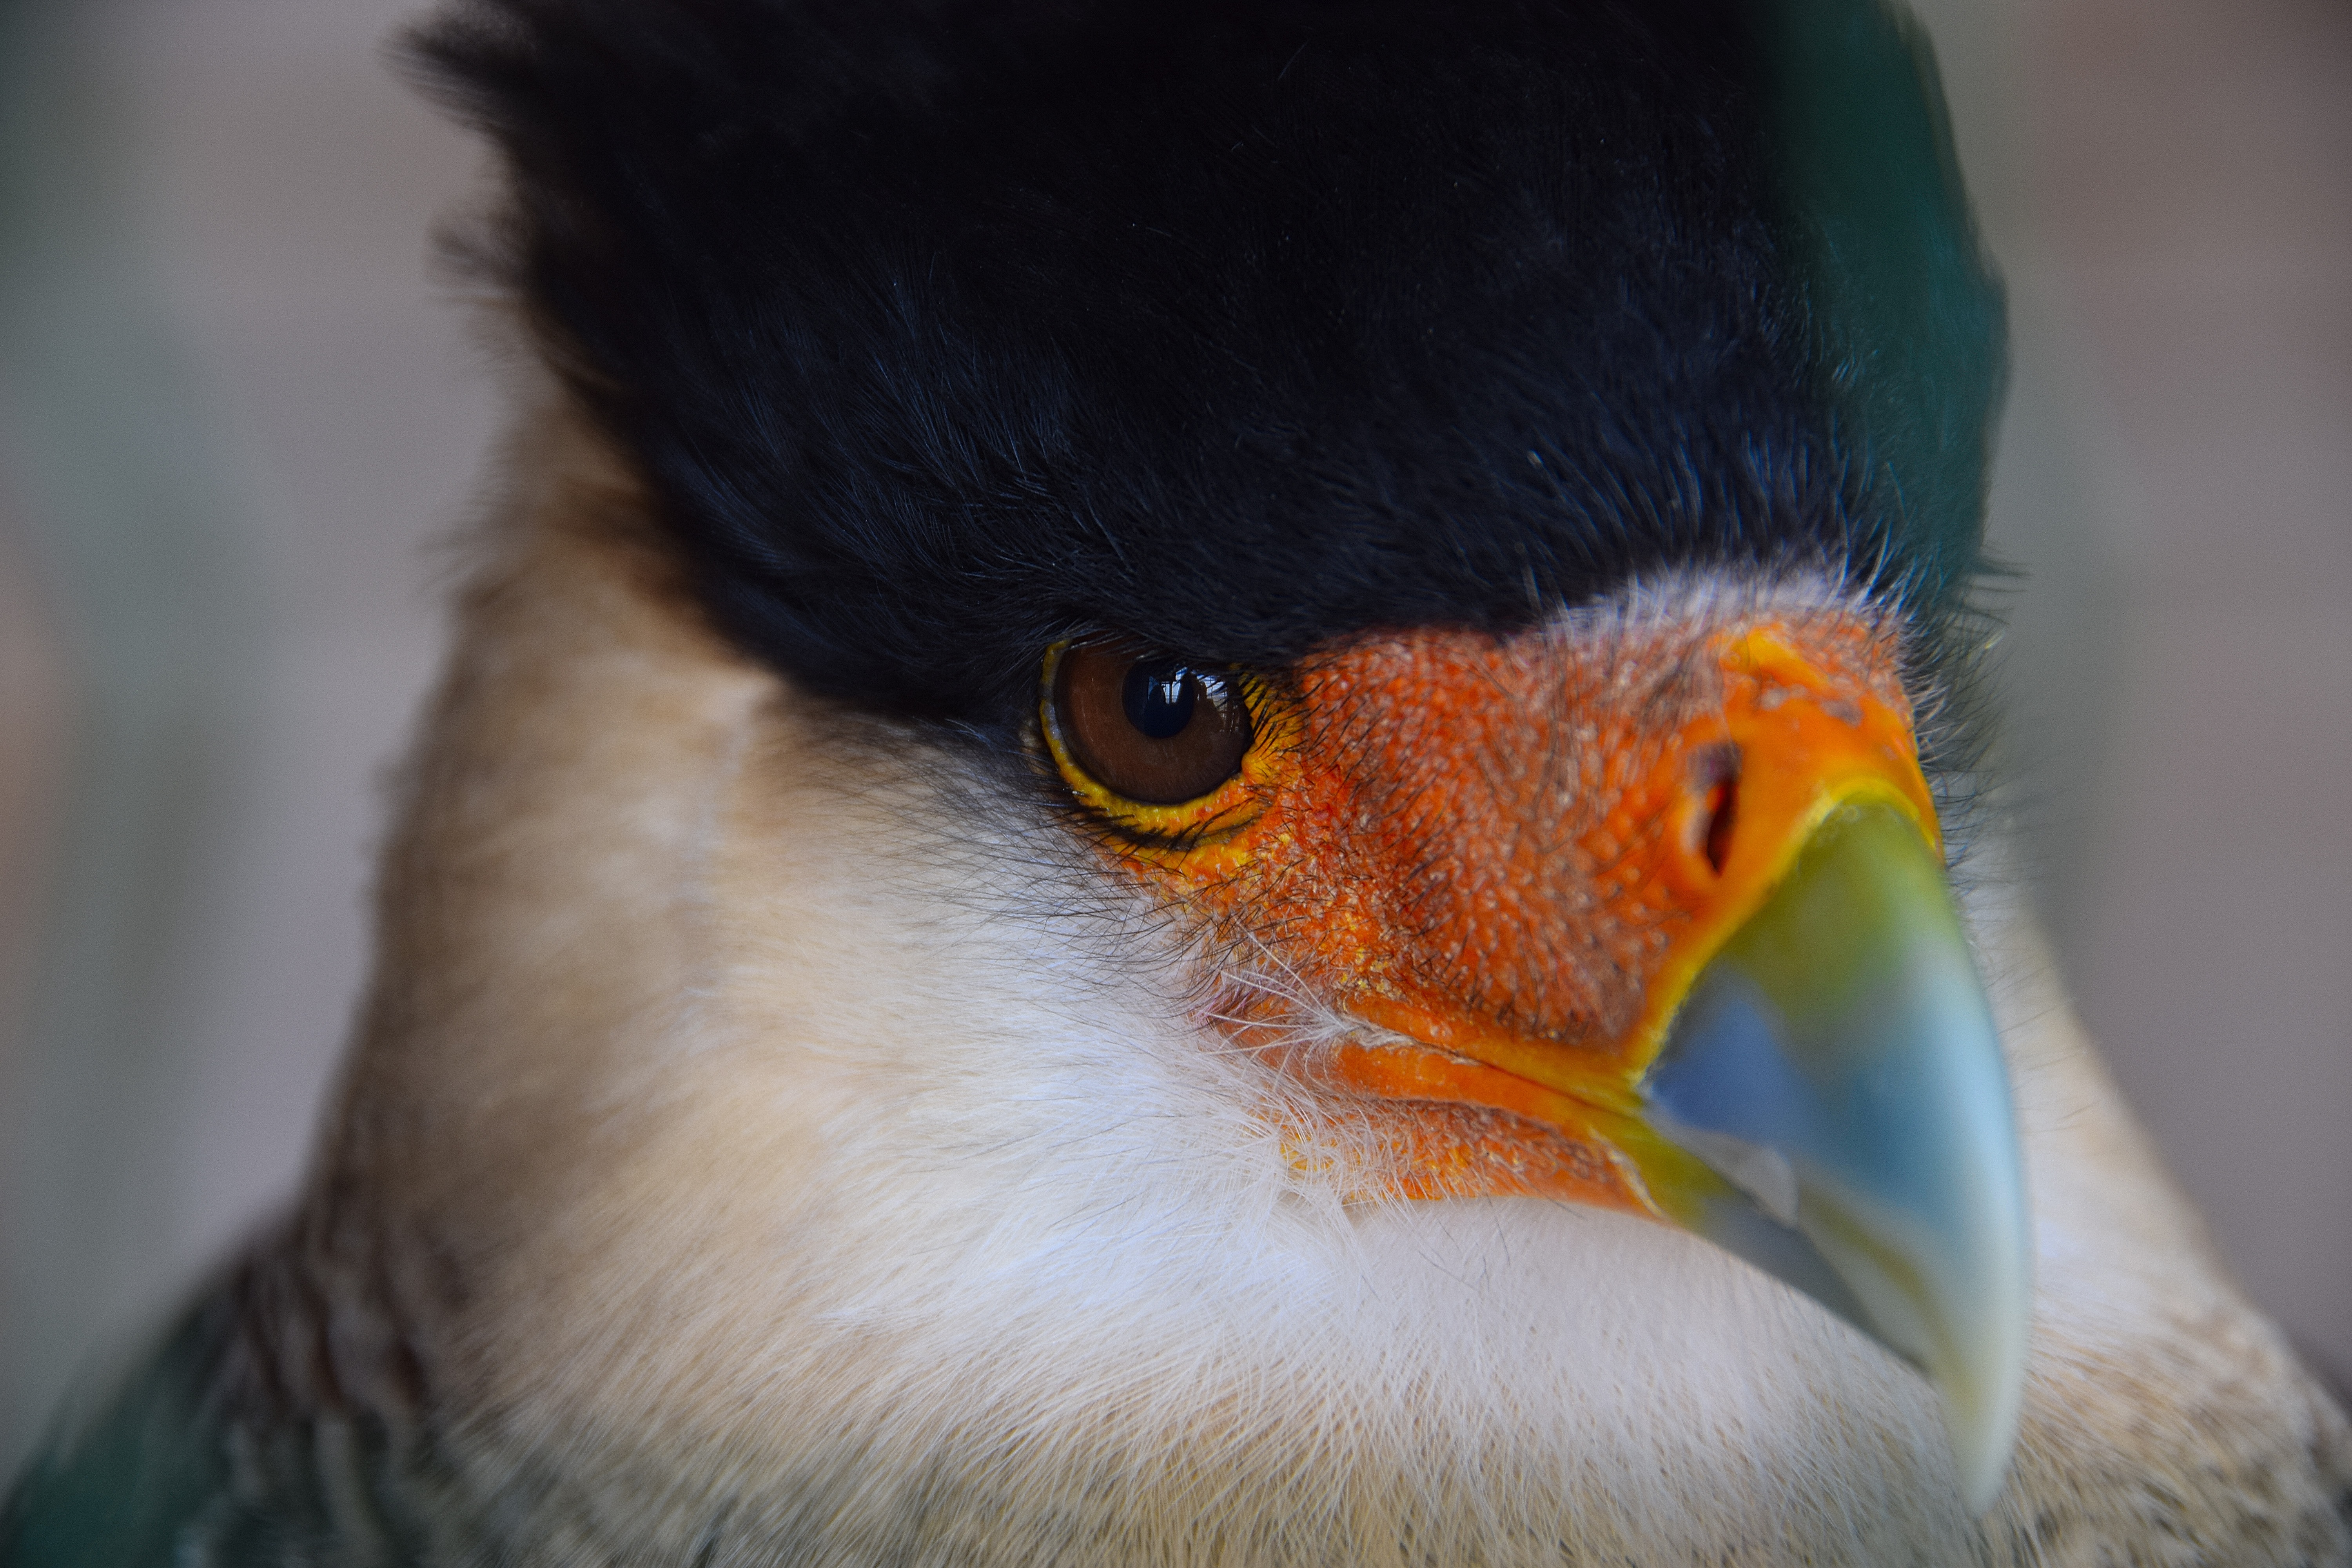
bird, fly, wildlife, beak, yellow, fauna, raptor, bird of prey, close up, birds, eye, head, vertebrate, bill, adler, heraldic animal